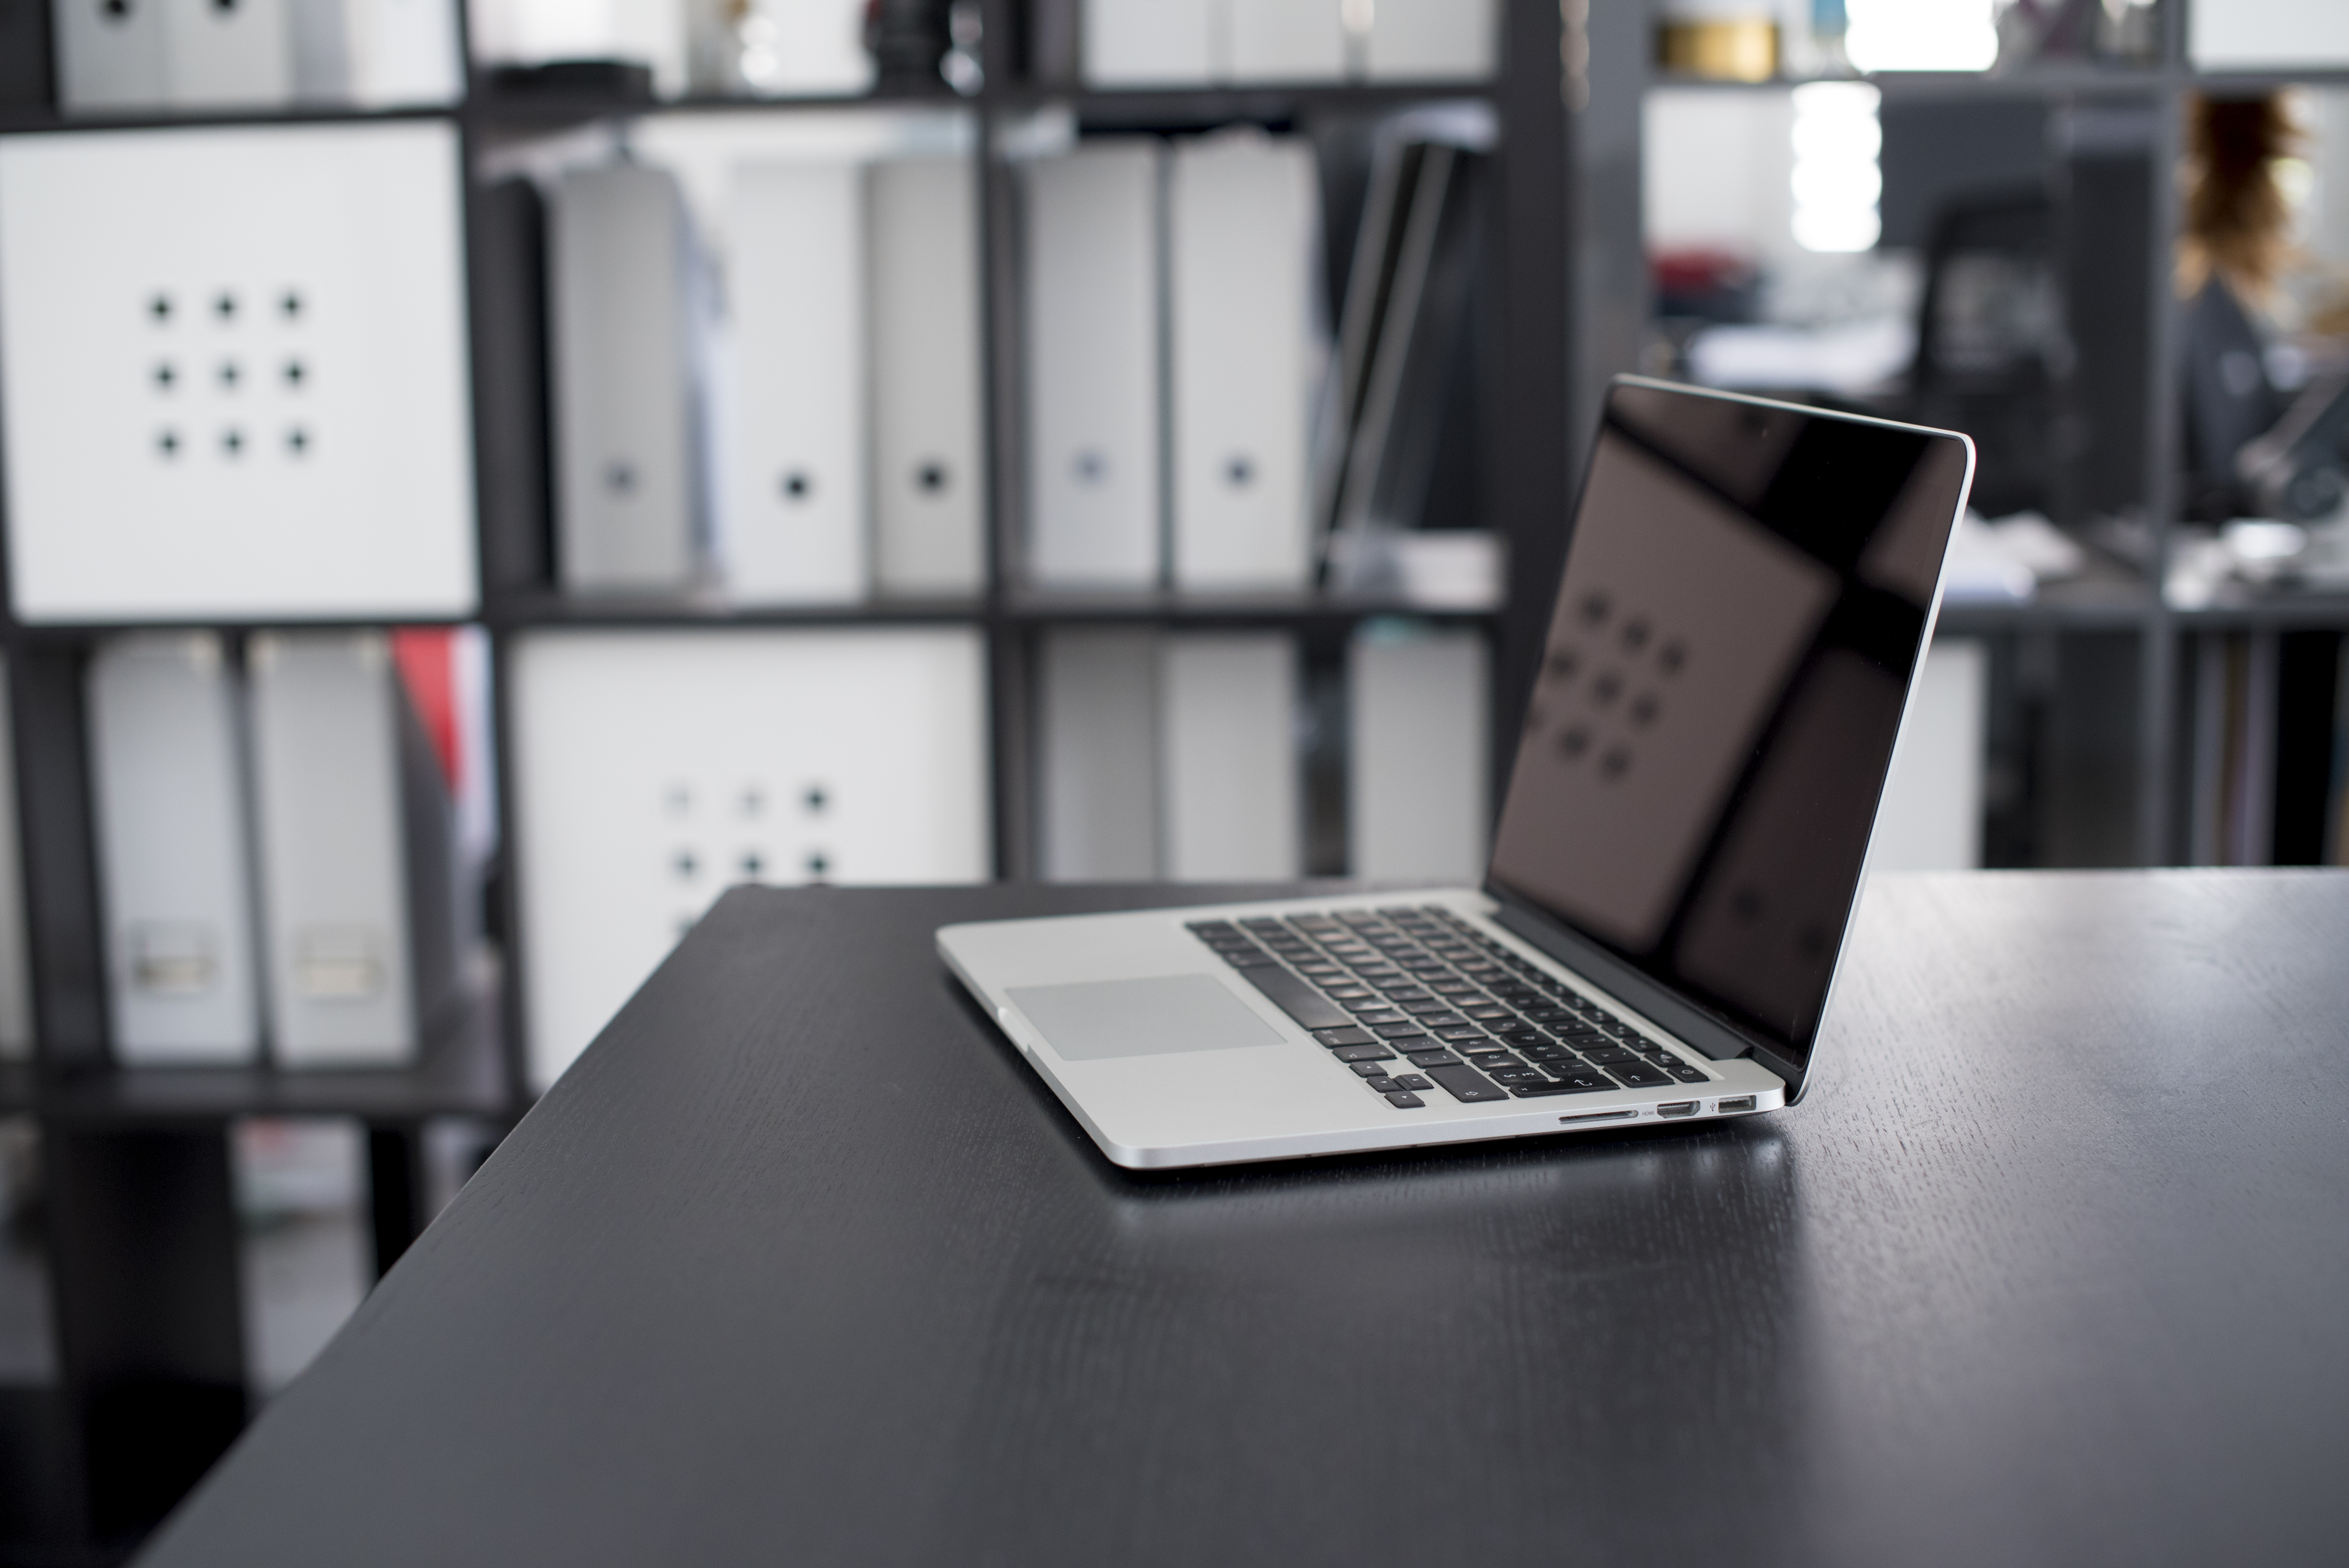
laptop, desk, computer, macbook, apple, table, technology, office, gadget, brand, macbook pro, design, personal computer, personal computer hardware